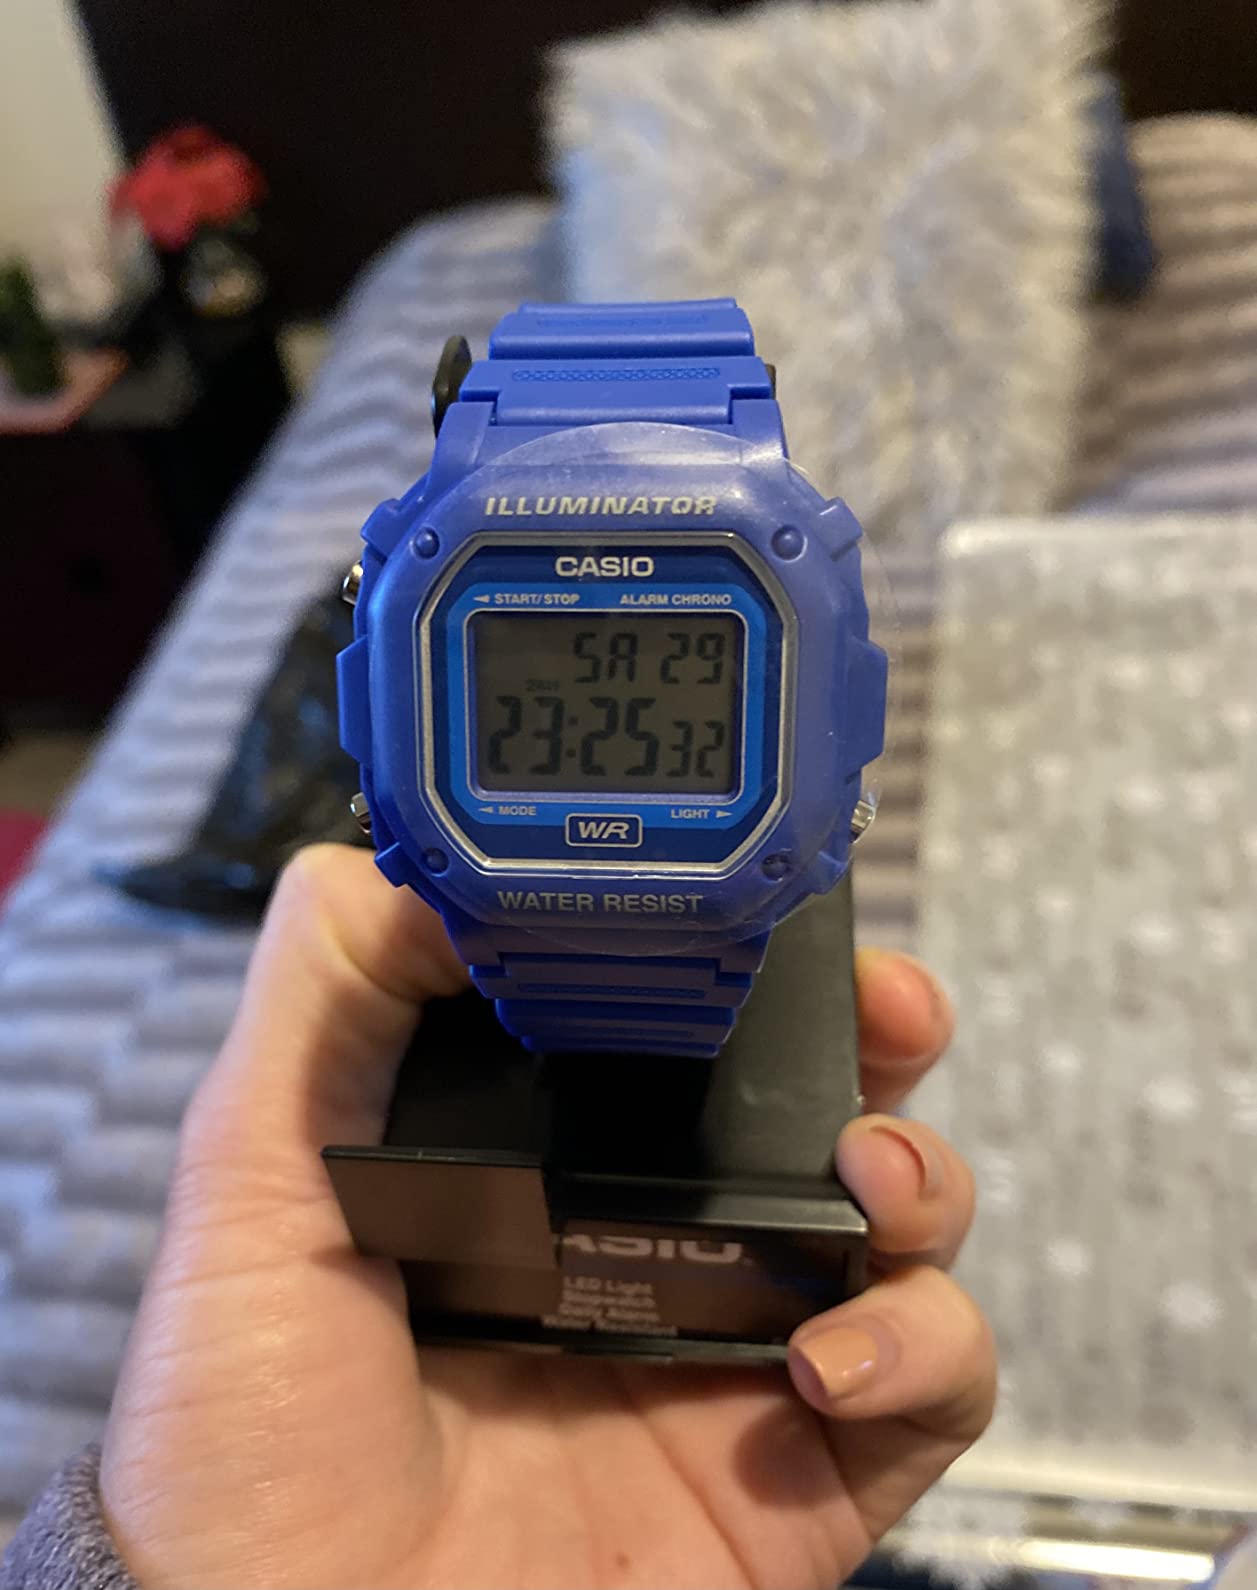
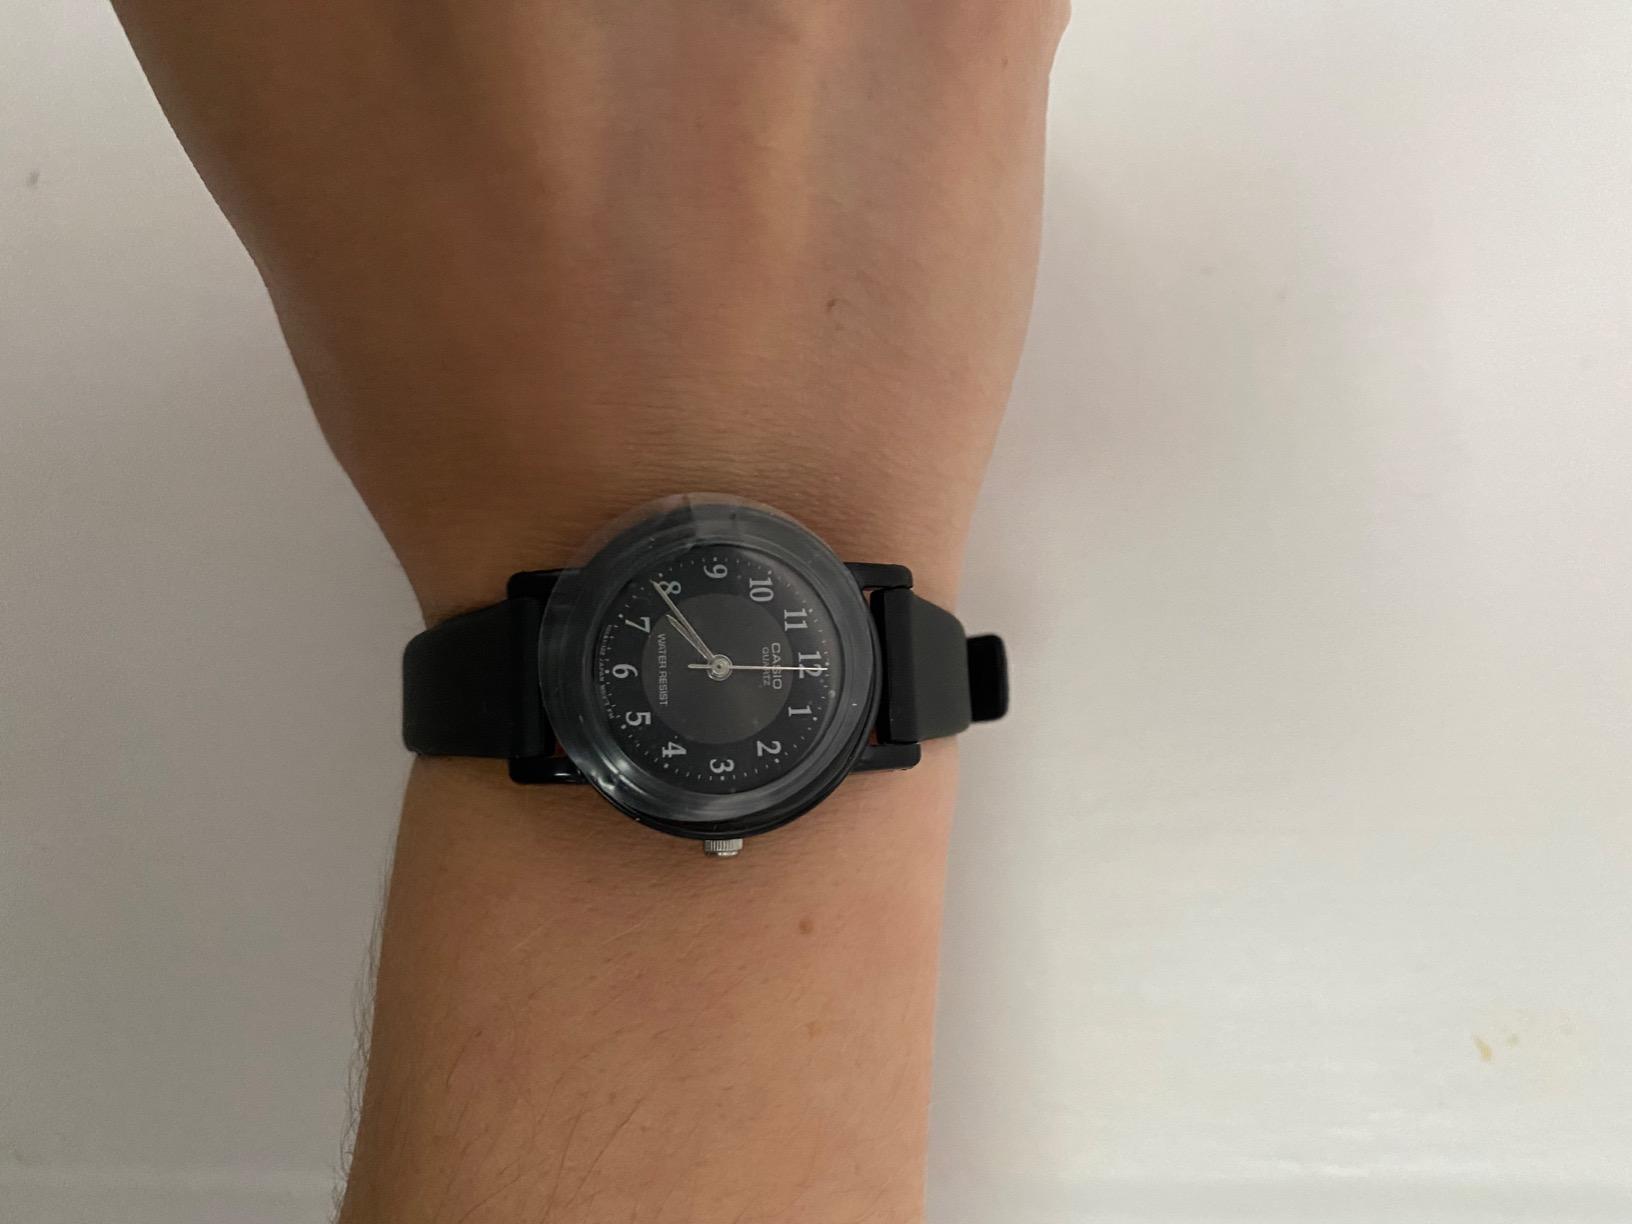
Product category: accessories_watch
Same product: no